RAF Eastcote

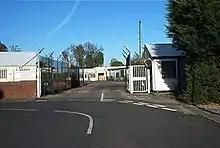
Entrance to the site from the intersection of Lime Grove and Kent Gardens

Before coming under the ownership of the British Government, the land the site was built on was mainly open fields. A public footpath dating from around 1565 crossed the area from Eastcote High Road to Field End Road. In 1911, cricket matches were played on the field by the Eastcote Institute.